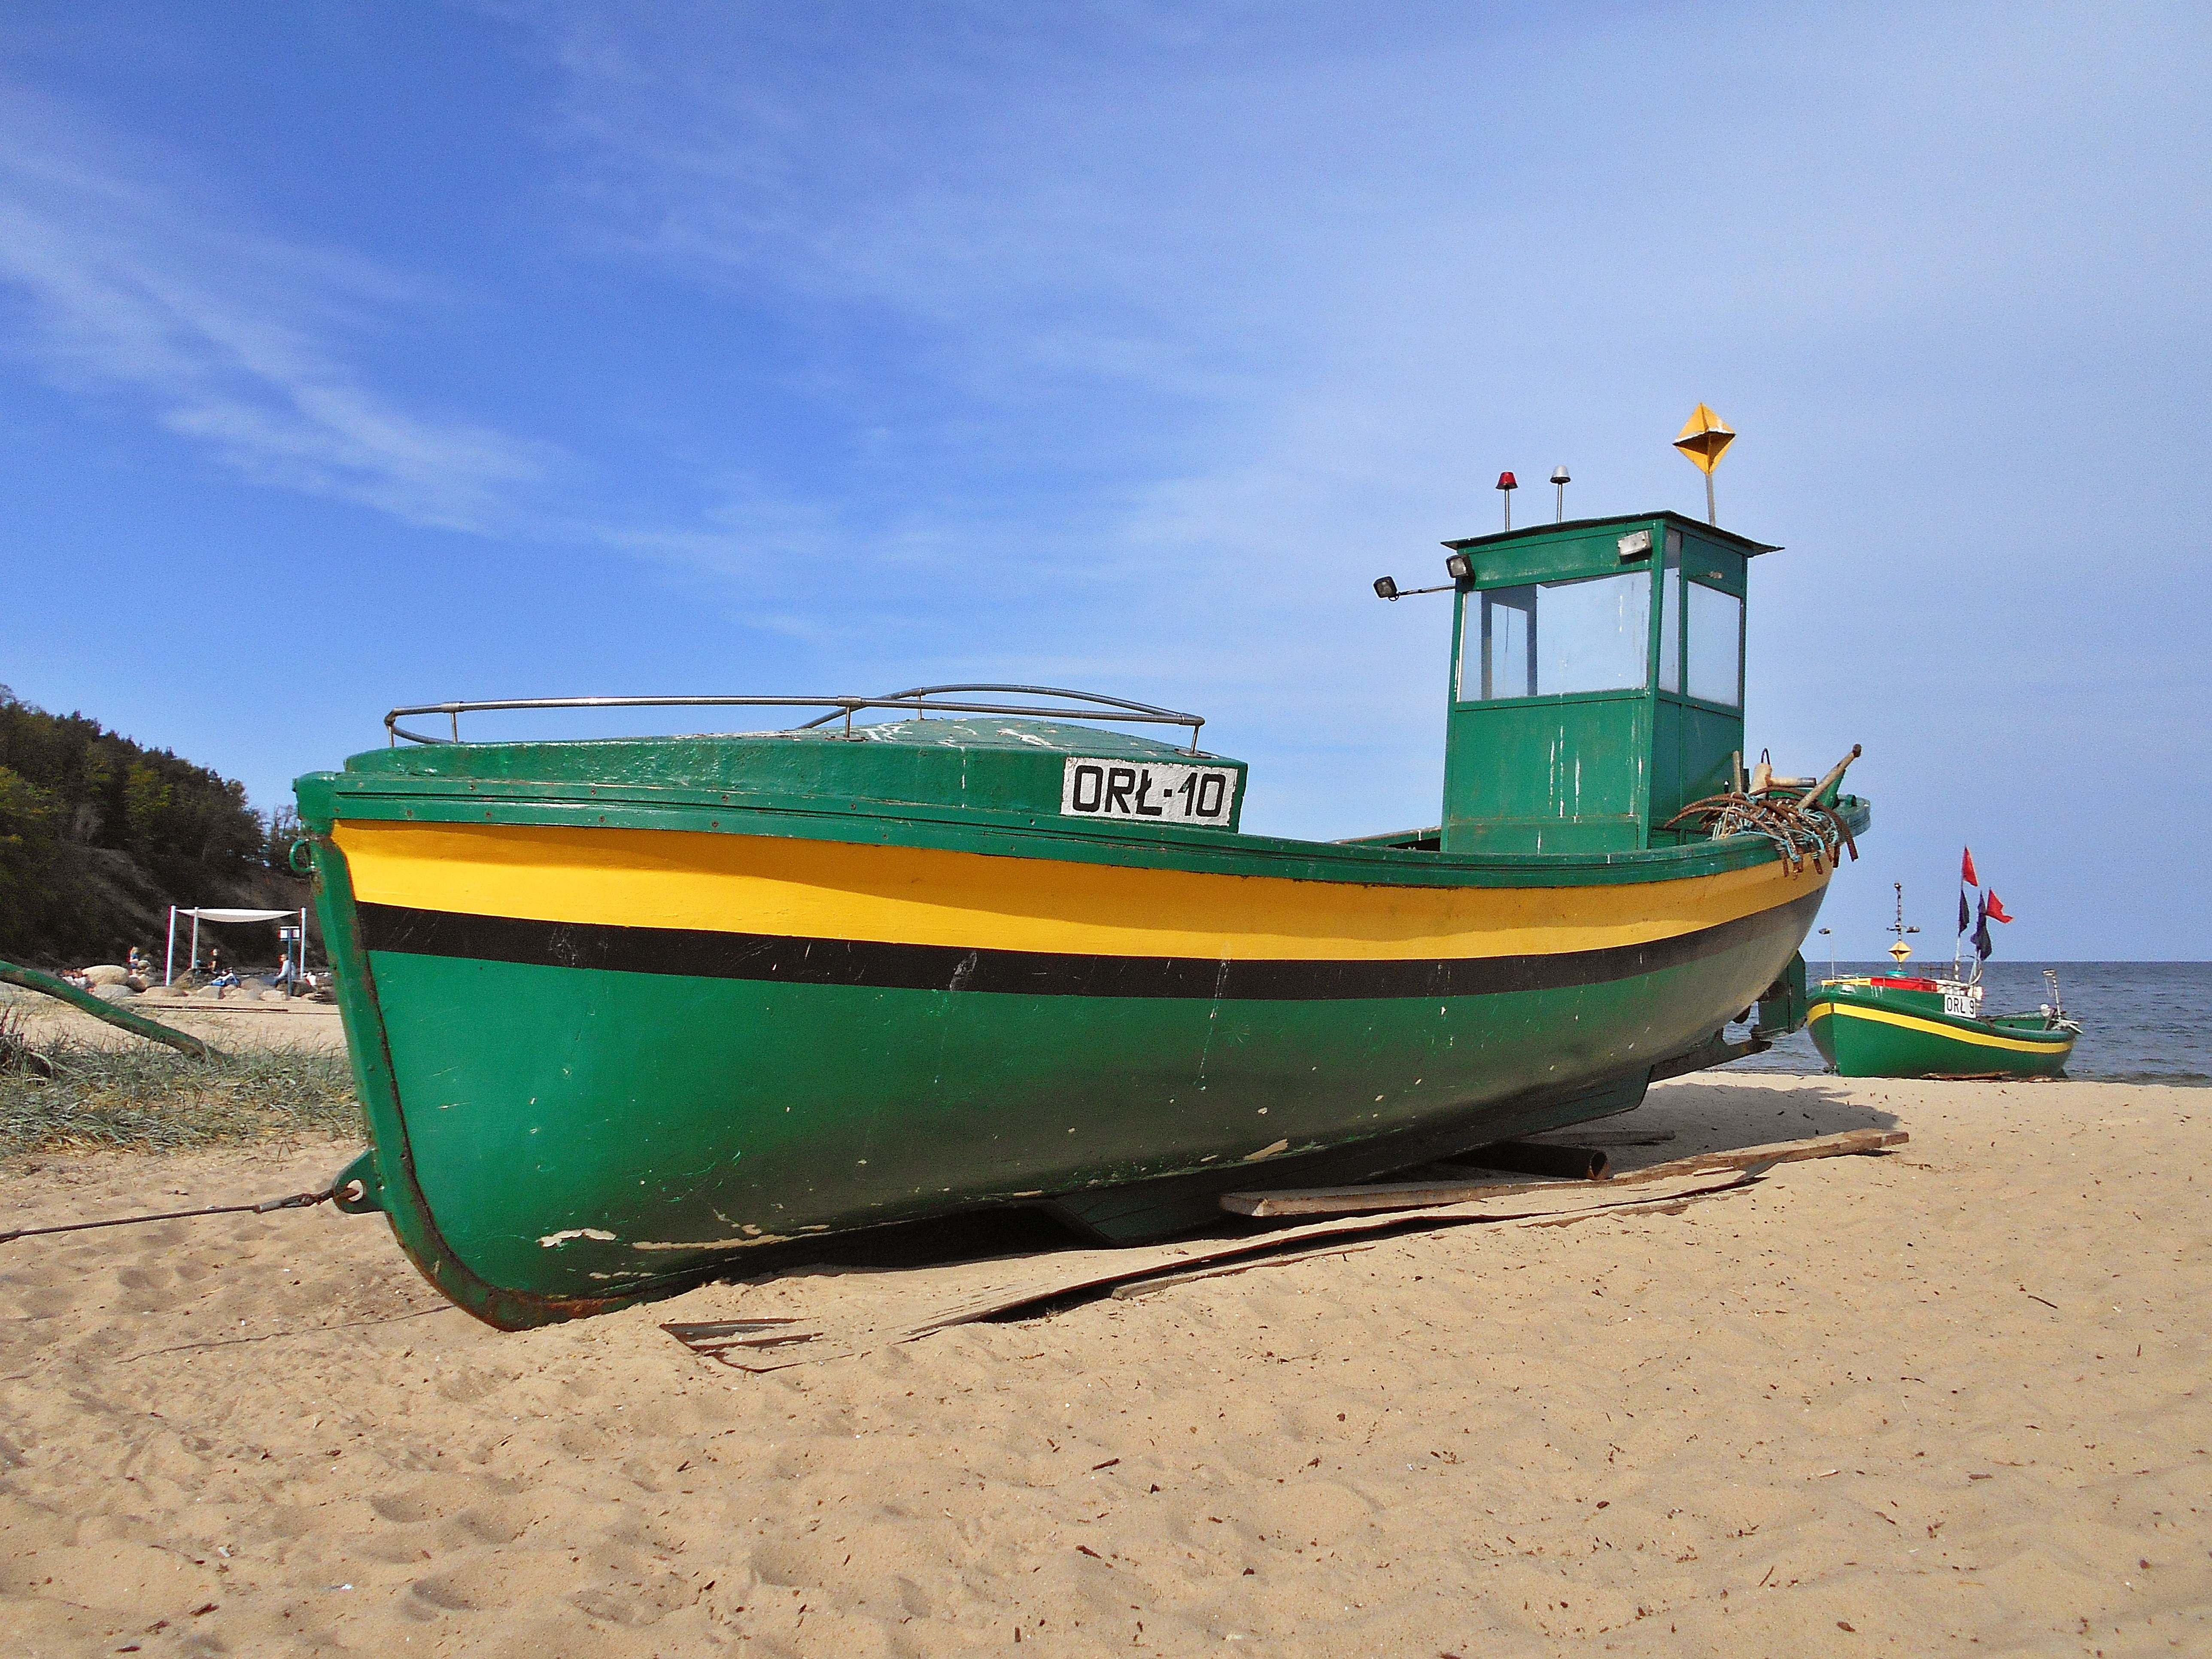
beach, sea, coast, sand, boat, field, ship, vehicle, fishing, bay, motorboat, boating, watercraft, cutter, fishing vessel, the coast, the baltic sea, the barge, long tail boat, watercraft rowing